Liwasang Bonifacio

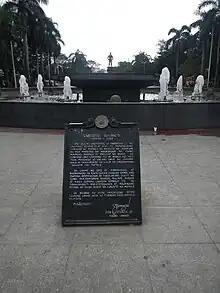
Marker

During the Spanish colonial period, the land currently comprising Liwasang Bonifacio and the Manila Central Post Office was the "Cuartel del Fortín", a small fortress guarding the Pasig River east of Fort Santiago. It was located in the early Chinese trading village of Parián right outside the walls of Intramuros before it moved north of the Pasig River to Binondo and Santa Cruz in the late 18th century. El Fortín served as the quarters of a contingent of the Spanish infantry regiment where it is fronted by a small plaza surrounded by stone benches and trees. The "Plaza del Fortín" also doubled as a public recreation area at night where early residents would gather to hear musical performances. By the late 19th century, the fortress was acquired by the Compañía General de Tabacos de Filipinas and was converted into a factory called the "Fabrica del Fortín". It was the largest tobacco factory in the Philippines at the time, employing more than 5,000 labourers. After the Spanish–American War, the factory became the head office of the Bureau of Post and was eventually replaced by the Manila Central Post Office building. The Manila tranvía had a terminal in the plaza, which was then renamed Plaza Lawton after Henry Ware Lawton, the American general killed during the Philippine–American War. A statue of Andres Bonifacio was erected here in 1963, designed by national artist Guillermo Tolentino to commemorate his birth centennial. It was also in 1963 when Plaza Lawton was renamed Liwasang Bonifacio in his memory.